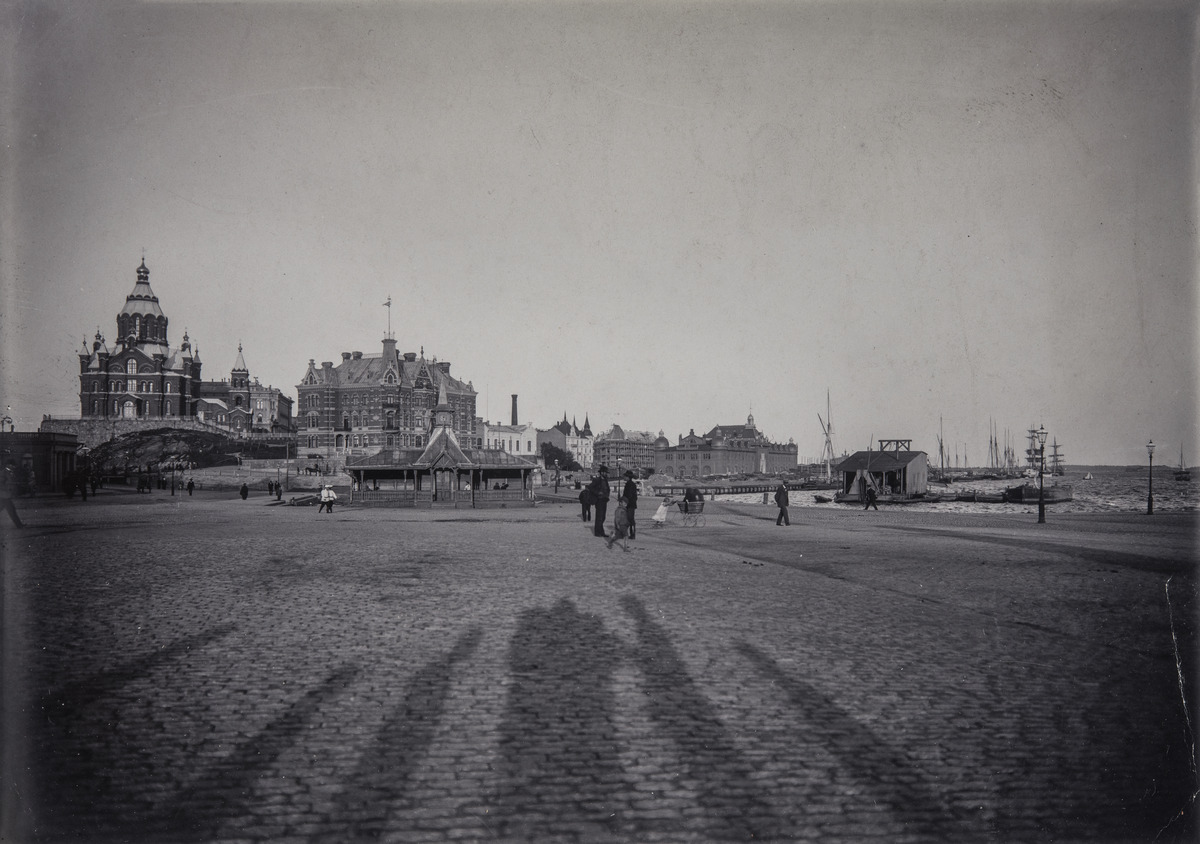
Kauppatori ilta-auringossa
sisällön kuvaus: Kauppatori ilta-auringossa. Keskellä Suomenlinnan ja kauppatorin välillä kulkeneen höyrylaiva Marsin matkustajapaviljonki. Taustalla Katajanokka: Uspenskin katedraali, Norrmenin talo, rahapaja, Kruunuvuorenkatu 5 ja rakenteilla oleva

Kruunuvuorenkatu 7

sekä Tulli- ja pakkahuone. Katajanokan laiturissa on purjelaivoja kiinnitettyinä. mustavalkoinen
Ajankohta: kuvausaika 1901 elokuu
Paikka: Suomi, Uusimaa, Helsinki, Katajanokka Helsinki, Kauppatori
Aiheet: torit, aukiot, kirkot, Uspenskin katedraali, asuinrakennukset, alukset, laivat